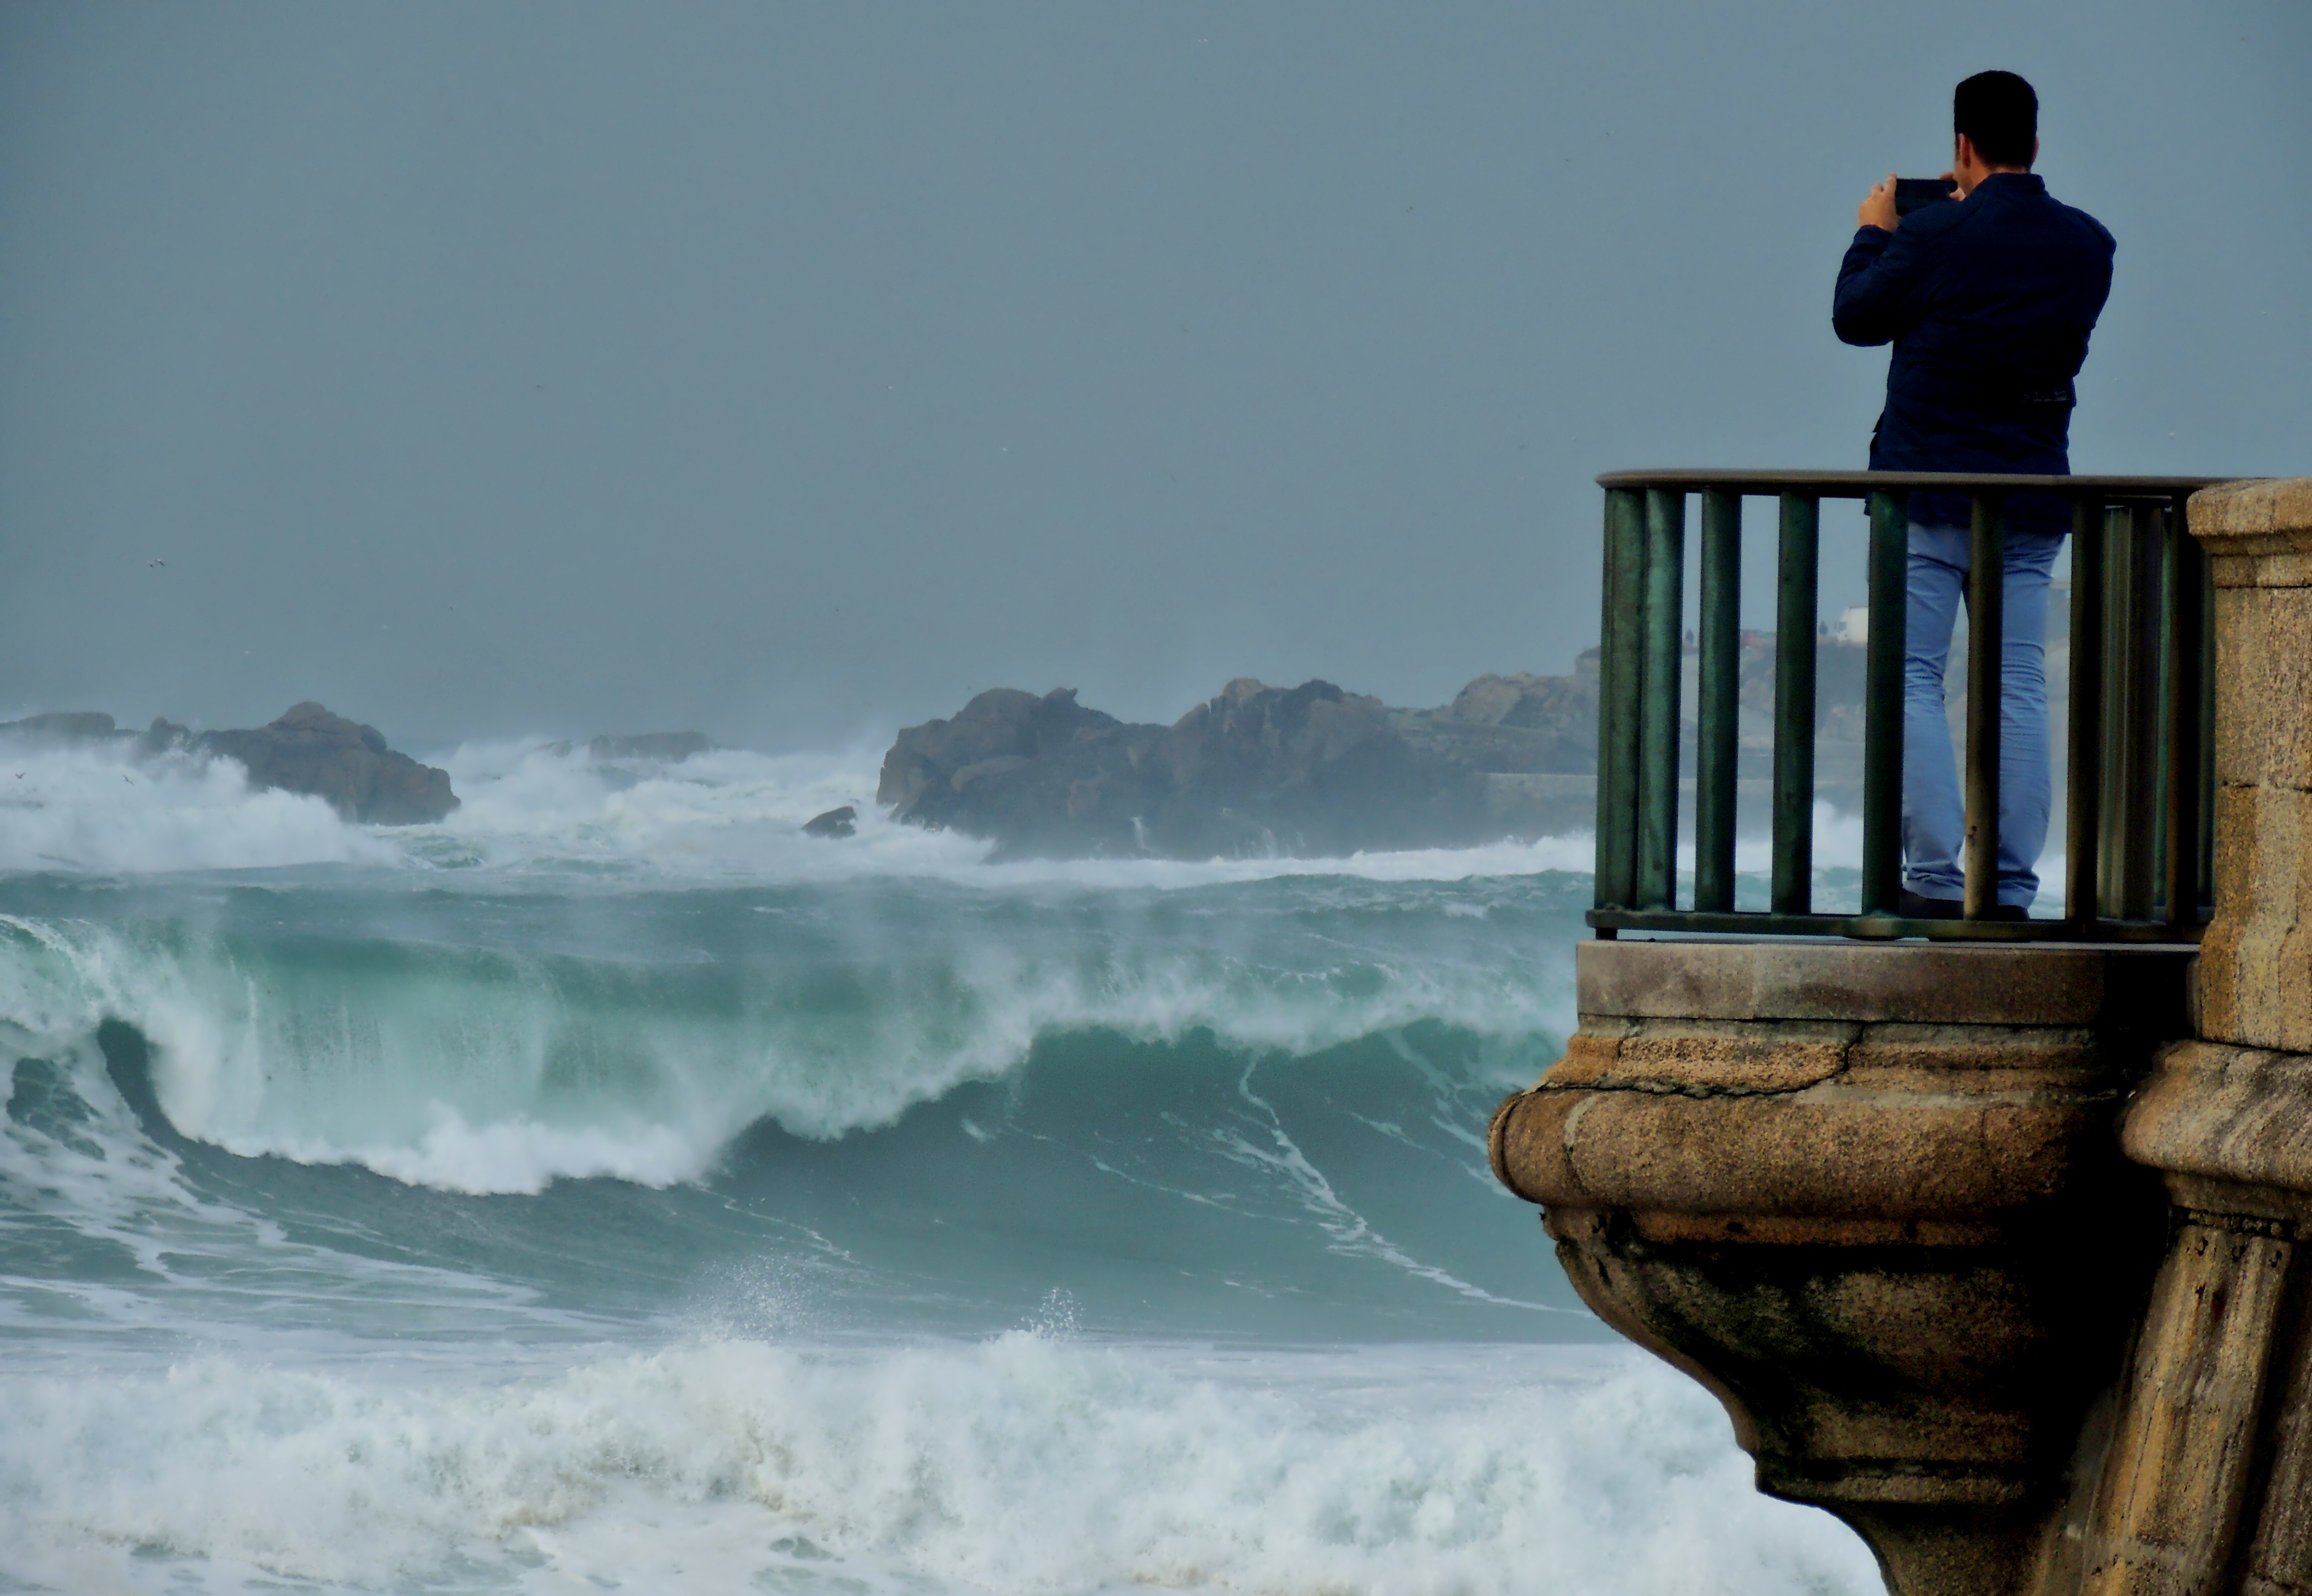
beach, sea, coast, water, rock, ocean, morning, shore, wave, vacation, bay, wind wave